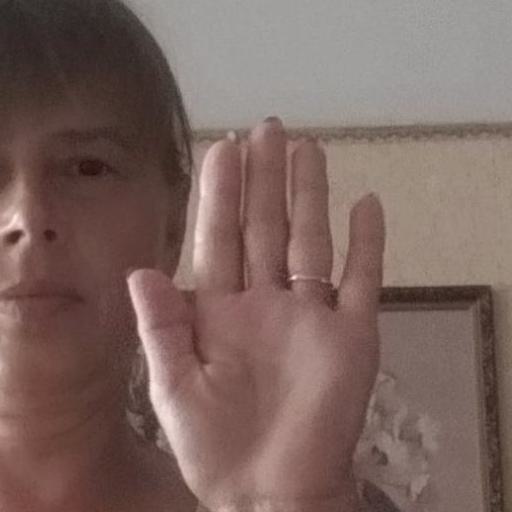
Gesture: stop